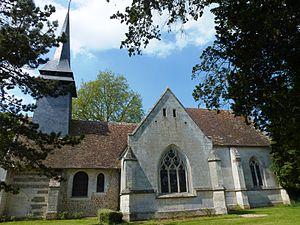
Le Tilleul-Othon est une ancienne commune française située dans le département de l'Eure, en région Normandie.